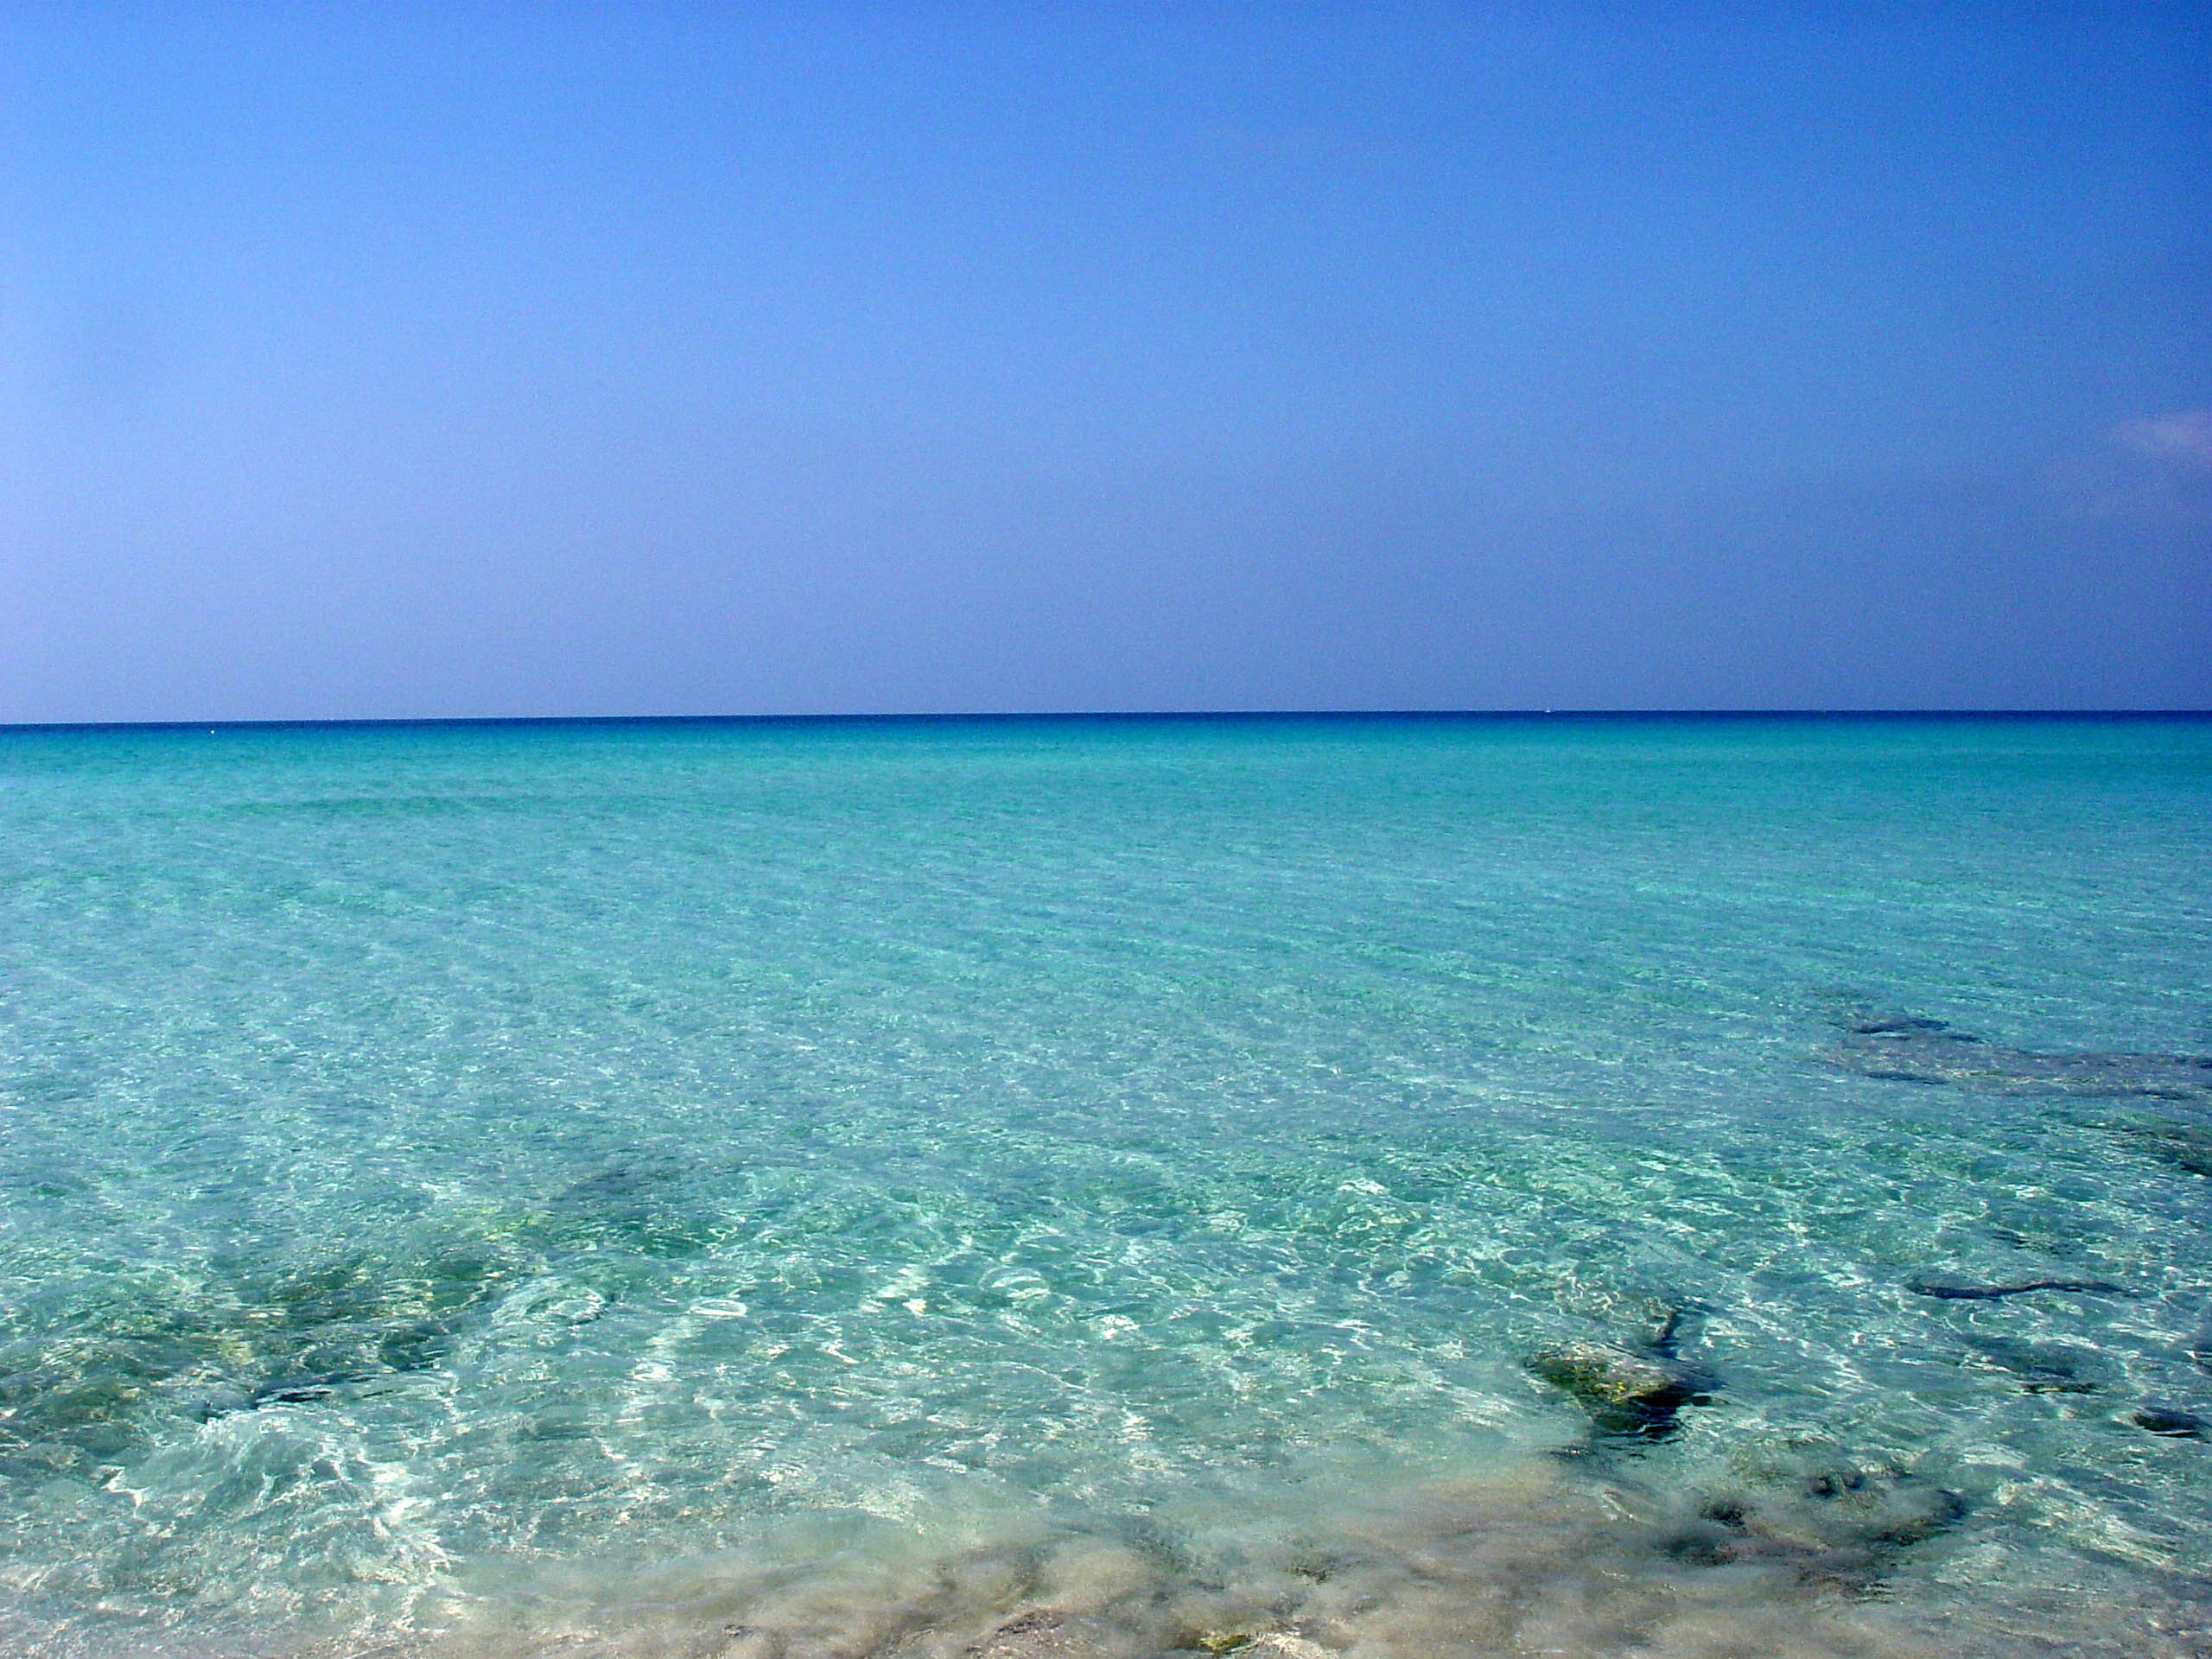
beach, sea, coast, water, ocean, horizon, shore, wave, summer, vacation, underwater, lagoon, bay, island, body of water, reef, holidays, caribbean, tropics, cape, islet, scoglio, formentera, cay, atoll, wind wave